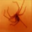
Label: spider